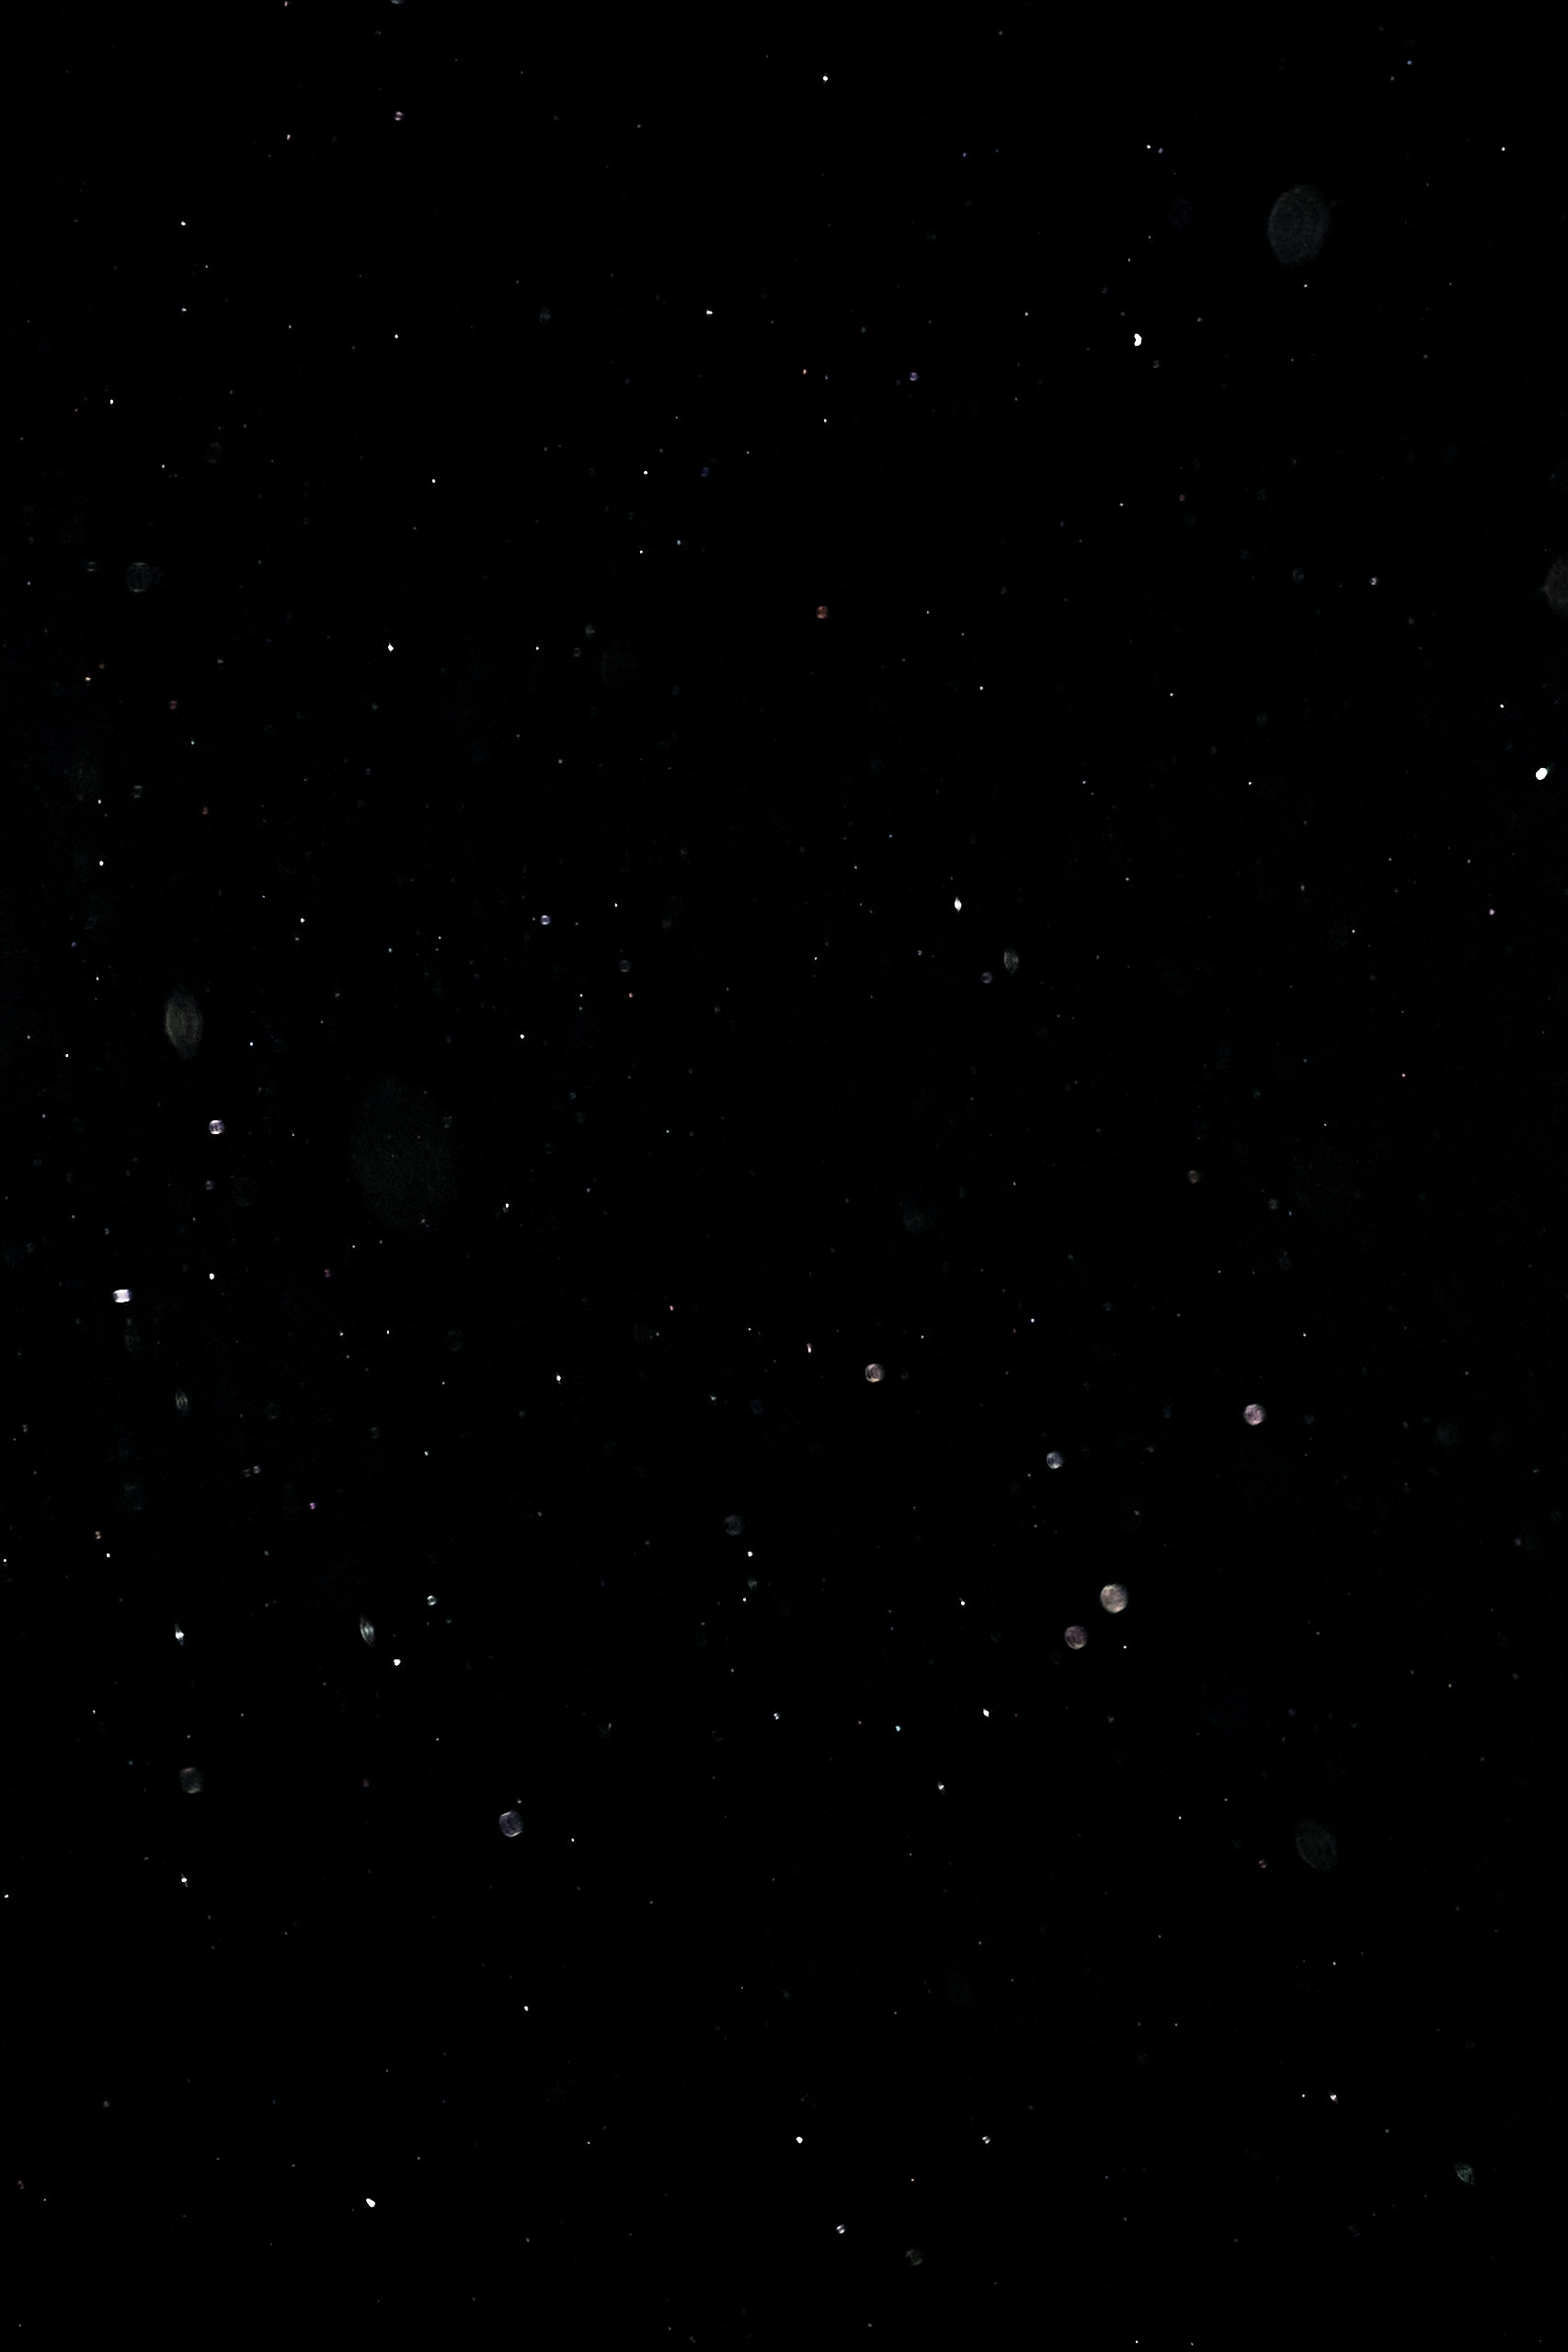
natural, brown, sky, astronomical object, star, constellation, science, font, midnight, space, astronomy, celestial event, galaxy, Tints and shades, outer space, universe, electric blue, pattern, darkness, monochrome photography, night, event, monochrome, rectangle